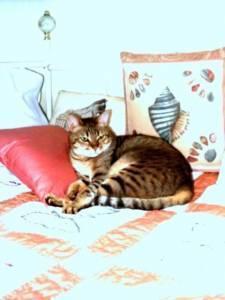
Bengal